NTT InterCommunication Center

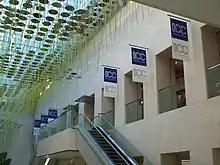
The entrance to the NTT ICC

NTT InterCommunication Center (ICC) is a media art gallery in Tokyo Opera City Tower in Shinjuku, Tokyo, Japan. It was established by NTT to commemorate the 100th anniversary of telephone service in Japan and opened in 1997. In addition to permanent and temporary exhibitions featuring international and Japanese artists, ICC holds workshops, performances, symposia, and produces publications with the goal of advancing communication between artists and scientists.